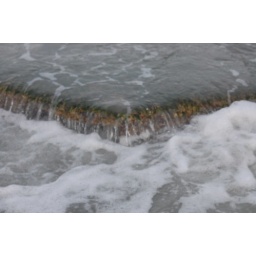
There was a random sheet of rock in the ocean today.